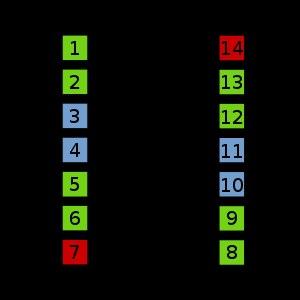
Le circuit intégré 4011 fait partie de la série des circuits intégrés 4000 utilisant la technologie CMOS.